Igantzi

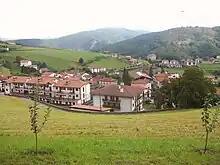

Igantzi is a town and municipality located in the province and autonomous community of Navarre, northern Spain.